Hybrid ferry

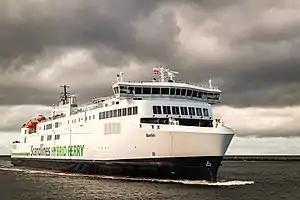
The Scandlines "Berlin" hybrid ferry

The Danish ferry operator Scandlines operates 6 hybrid ferries as of 2021. In 2019, they installed a rotor sail onto their existing hybrid passenger ship M/V Copenhagen which operates on the Rostock-Gedser route between Germany and Denmark.